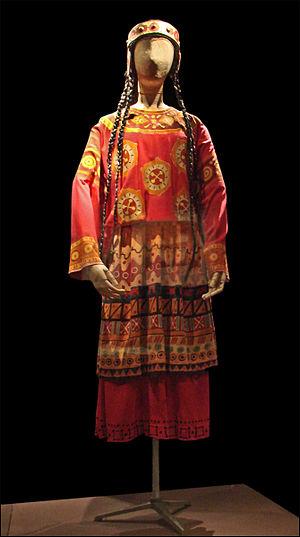
Le costume de ballet est le costume utilisé par les danseurs classiques.
Le Sacre du printemps, sous-titré Tableaux de la Russie païenne en deux parties, est un ballet composé par Igor Stravinsky et chorégraphié originellement par Vaslav Nijinski pour les Ballets russes de Serge de Diaghilev.
Le ballet de l’Opéra national de Paris est l'une des plus prestigieuses et la plus ancienne des compagnies de danse classique du monde.